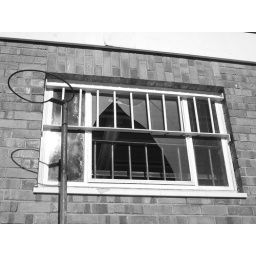
so we can conclude the window was broken by the ball